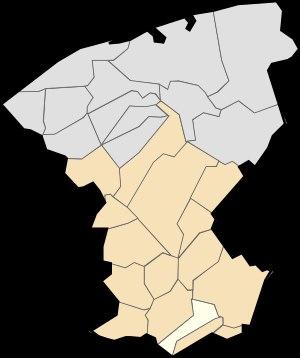
Sanghen est une commune française située dans le département du Pas-de-Calais en région Hauts-de-France.